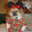
Label: dog